West Port Book Festival

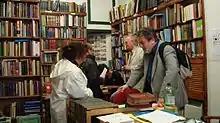
Owen Dudley Edwards talking with an audience member at the West Port Book Festival

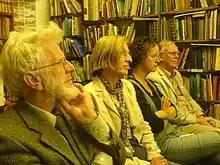
Audience members at a West Port Book Festival event

The West Port Book Festival was a book festival which was held in Edinburgh from 2008 to 2012. Initially it took place in August during the busy Edinburgh Festival season, but later it was held at different times in the year. The festival was run by Hannah Adcock and Peggy Hughes.